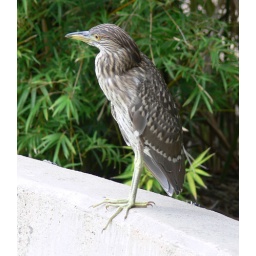
birds from all over the city come to the houston zoo to eat what ever is left over from the other animals meals